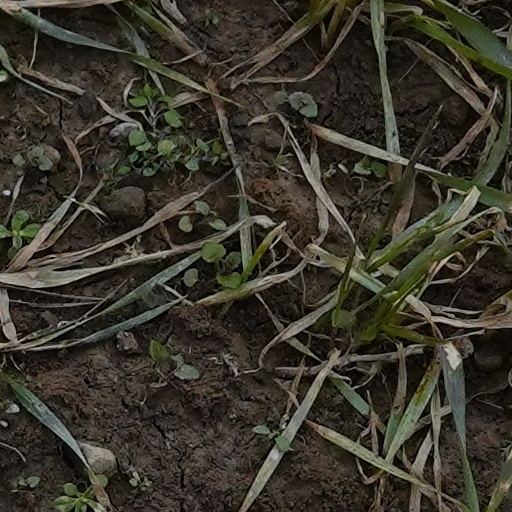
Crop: wheat